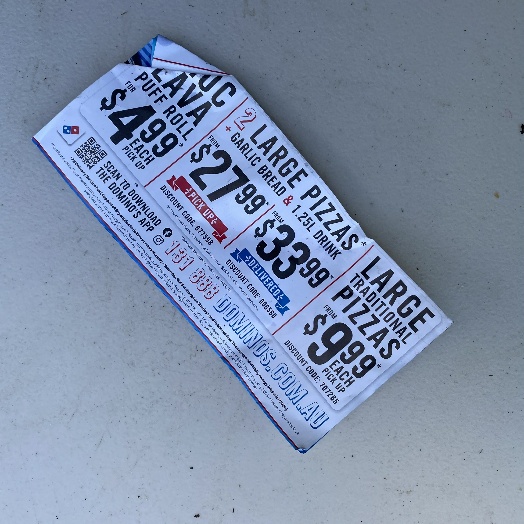
Label: Paper